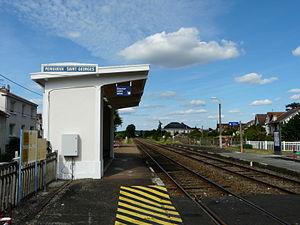
Les voies en gare de Périgueux-Saint-Georges, Périgueux, Dordogne, France. Vue prise en direction de Niversac.
La gare de Périgueux-Saint-Georges est une ancienne gare ferroviaire française de la ligne de Coutras à Tulle, située sur le territoire de la commune de Périgueux, dans le département de la Dordogne, en région Nouvelle-Aquitaine.